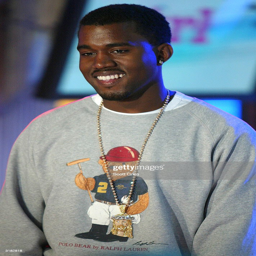
music video performer appears on stage during music video tv program .